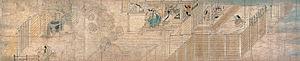
Les Rouleaux des légendes du mont Shigi, aussi traduits en Rouleaux illustrés des antécédents du monastère du mont Shigi ou Légendes du temple du mont Shigi, forment un exemple remarquable de l’emaki, un art pictural japonais dont les bases ont été importées de Chine vers le VIᵉ siècle. Datant approximativement de la fin de l’époque de Heian et réalisés à l’encre de Chine et couleurs sur papier, ils illustrent la biographie romancée du moine Myōren et les légendes qui entourent le monastère bouddhique Chōgosonshi construit sur un versant du mont Shigi, dans l’ancienne province de Yamato. Son classement au titre de trésor national du Japon en 1951 le désigne comme chef-d’œuvre artistique d’une valeur exceptionnelle du patrimoine culturel du Japon et garantit sa conservation et sa protection par l’État japonais. Au-delà de sa valeur artistique, l’œuvre livre un témoignage historique sur la vie quotidienne des gens ordinaires de l’époque de Heian. Les scènes peintes qui se succèdent décrivent des hommes et des femmes au travail, voyageant ou recevant des hôtes.